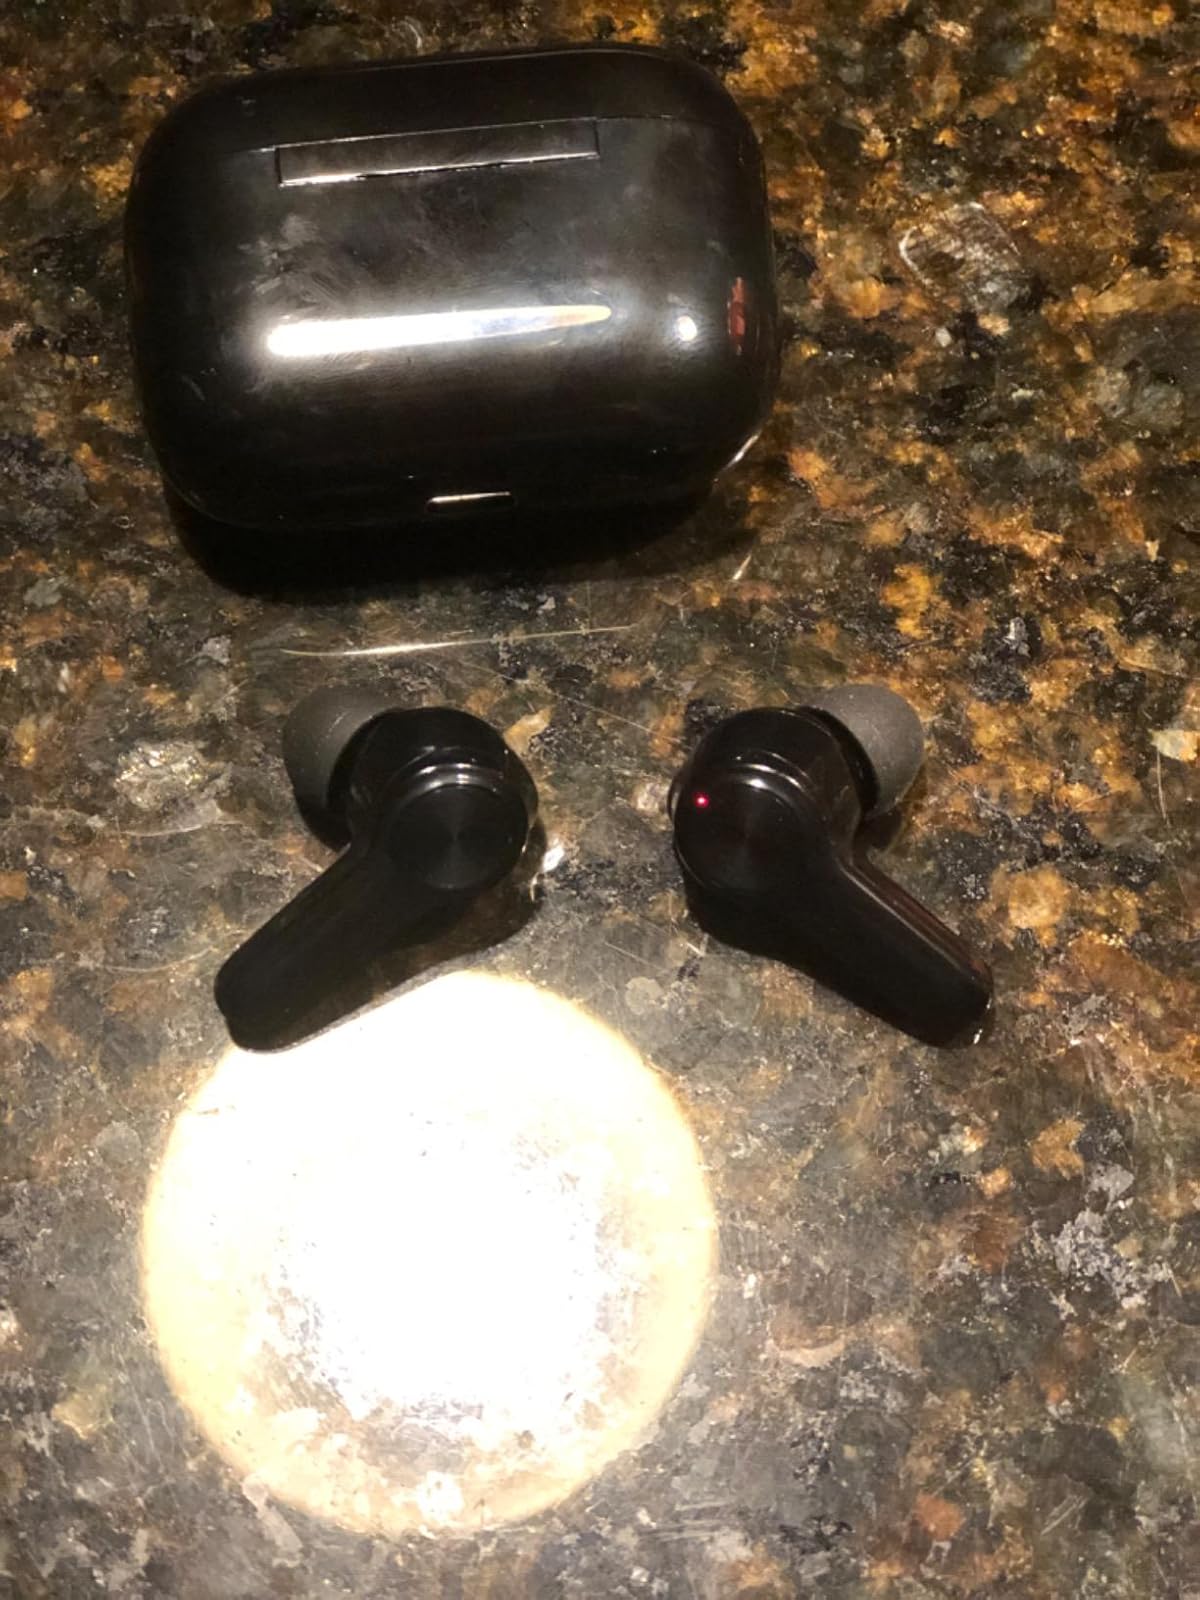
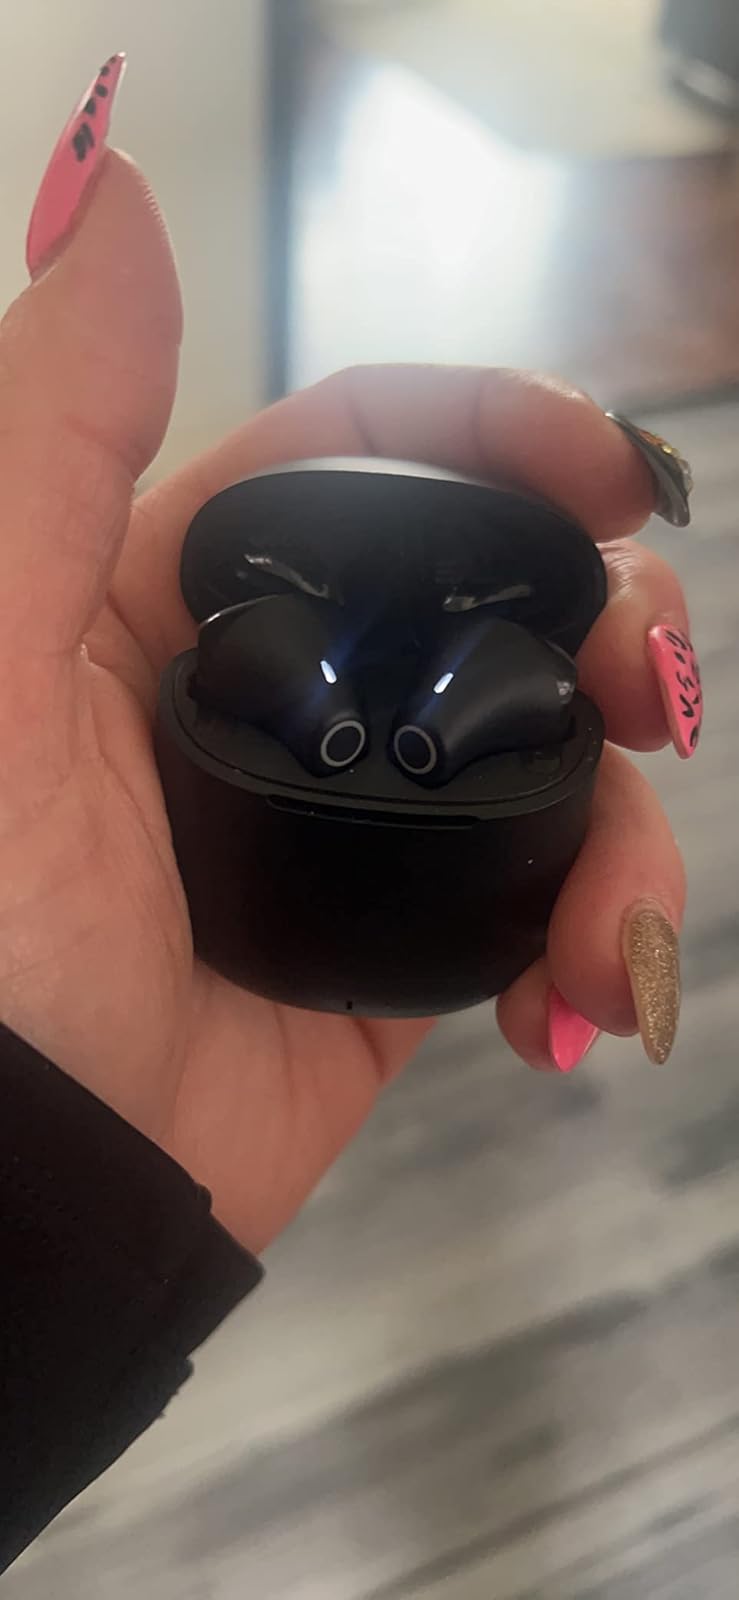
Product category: earbuds
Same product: no